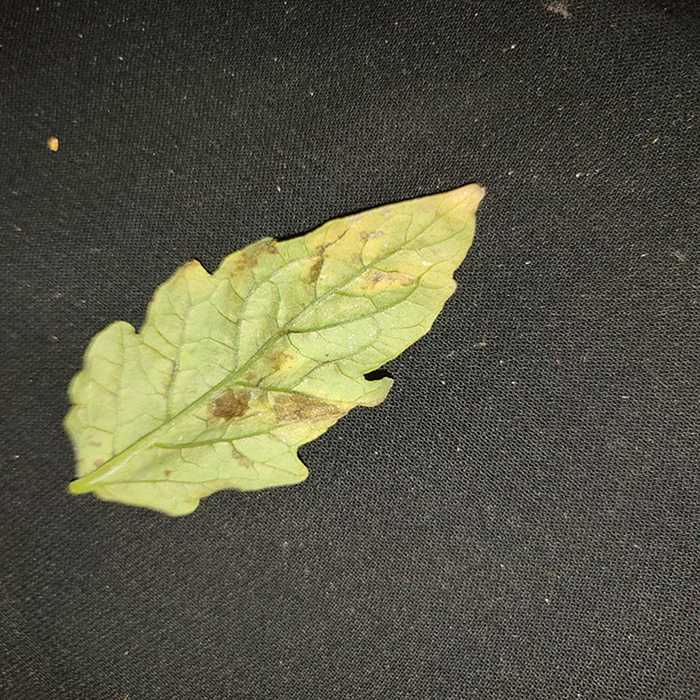
Plant: Tomato
Label: Tomato Bacterial spot